Tecpatl

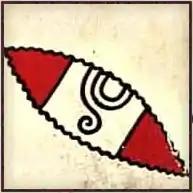
Tecpatl (sacrificial knife), image based on the Codex Borgia

In Aztec mythology, the tecpatl was sometimes drawn as a simple flint blade, sharpened with some notches on the edge, in the Codex Borgia it appears red.